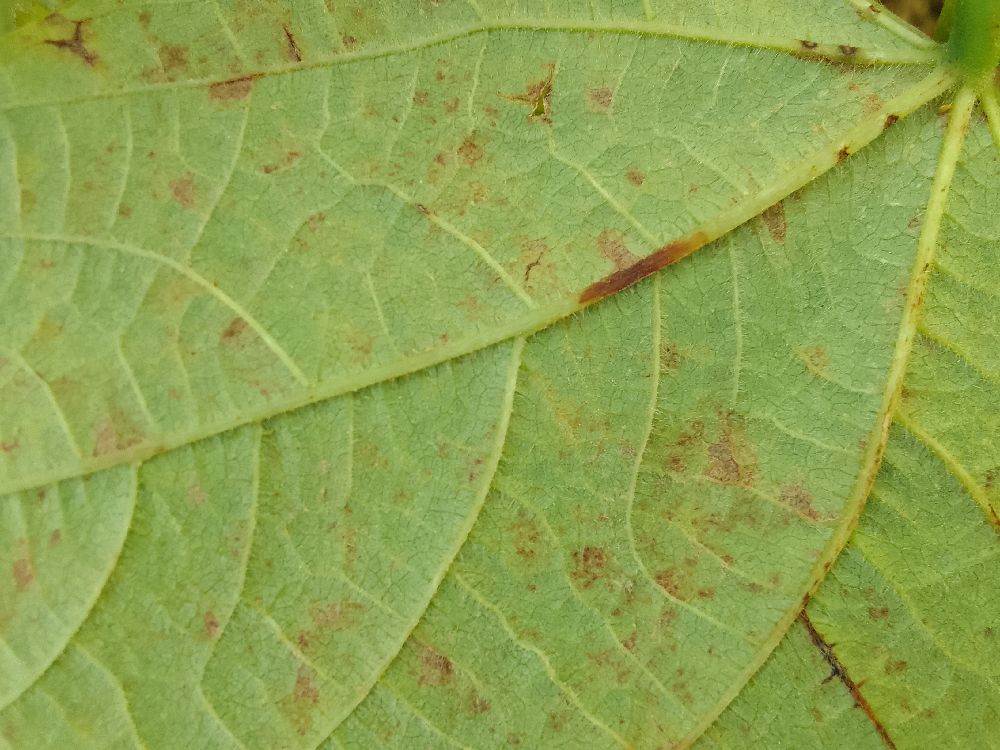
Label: anthracnose